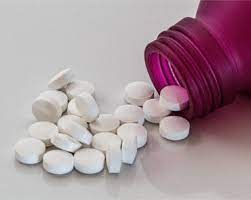
Nataalub juróom benn fukk ak juróom benn day wone defukaayu garab. Mu mel ne dafa tuuru. Am na ay doom walla ay per. Ay doom yu weex. Doomi niwaakilin lay niru walla aspirin. Doomi danu koy jëfandikoo ngir ku xaw a am wéradi yaram.